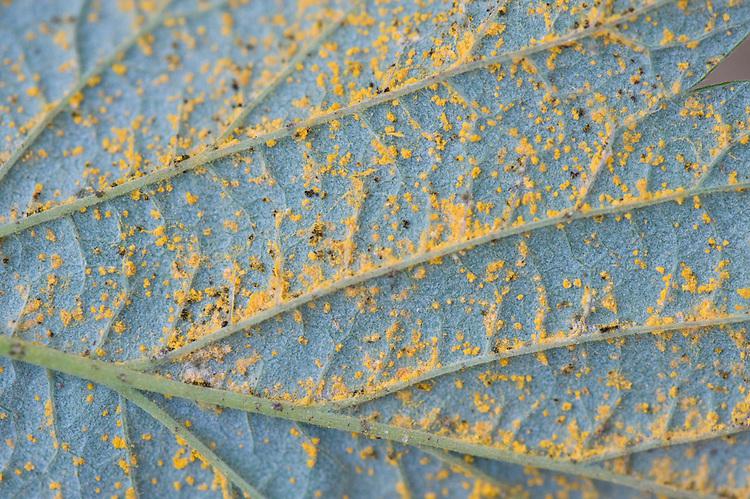
Plant: Raspberry
Disease: raspberry yellow rust